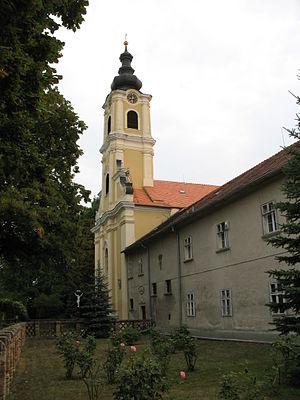
Báč est un village de Slovaquie situé dans la région de Trnava.